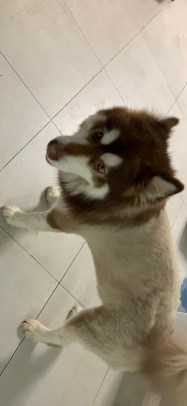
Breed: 1324-n000004-malamute